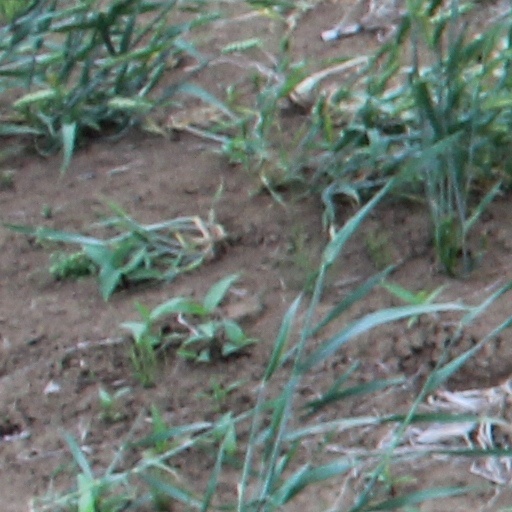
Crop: wheat